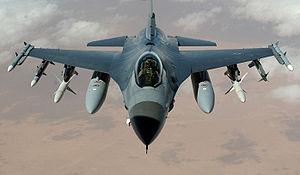
Le marketing business to business ou marketing BtoB ou encore marketing B2B, anciennement appelé marketing industriel, est le type de marketing management spécifique pratiqué par des entreprises en direction des professionnels ou des organisations
Un aéronef est un moyen de transport capable de s'élever et de se mouvoir en altitude, au sein de l'atmosphère terrestre.
Cet article contient une liste des avions militaires des années 1970 à la fin du XXᵉ siècle. La liste est classée selon l'ordre alphabétique des pays.